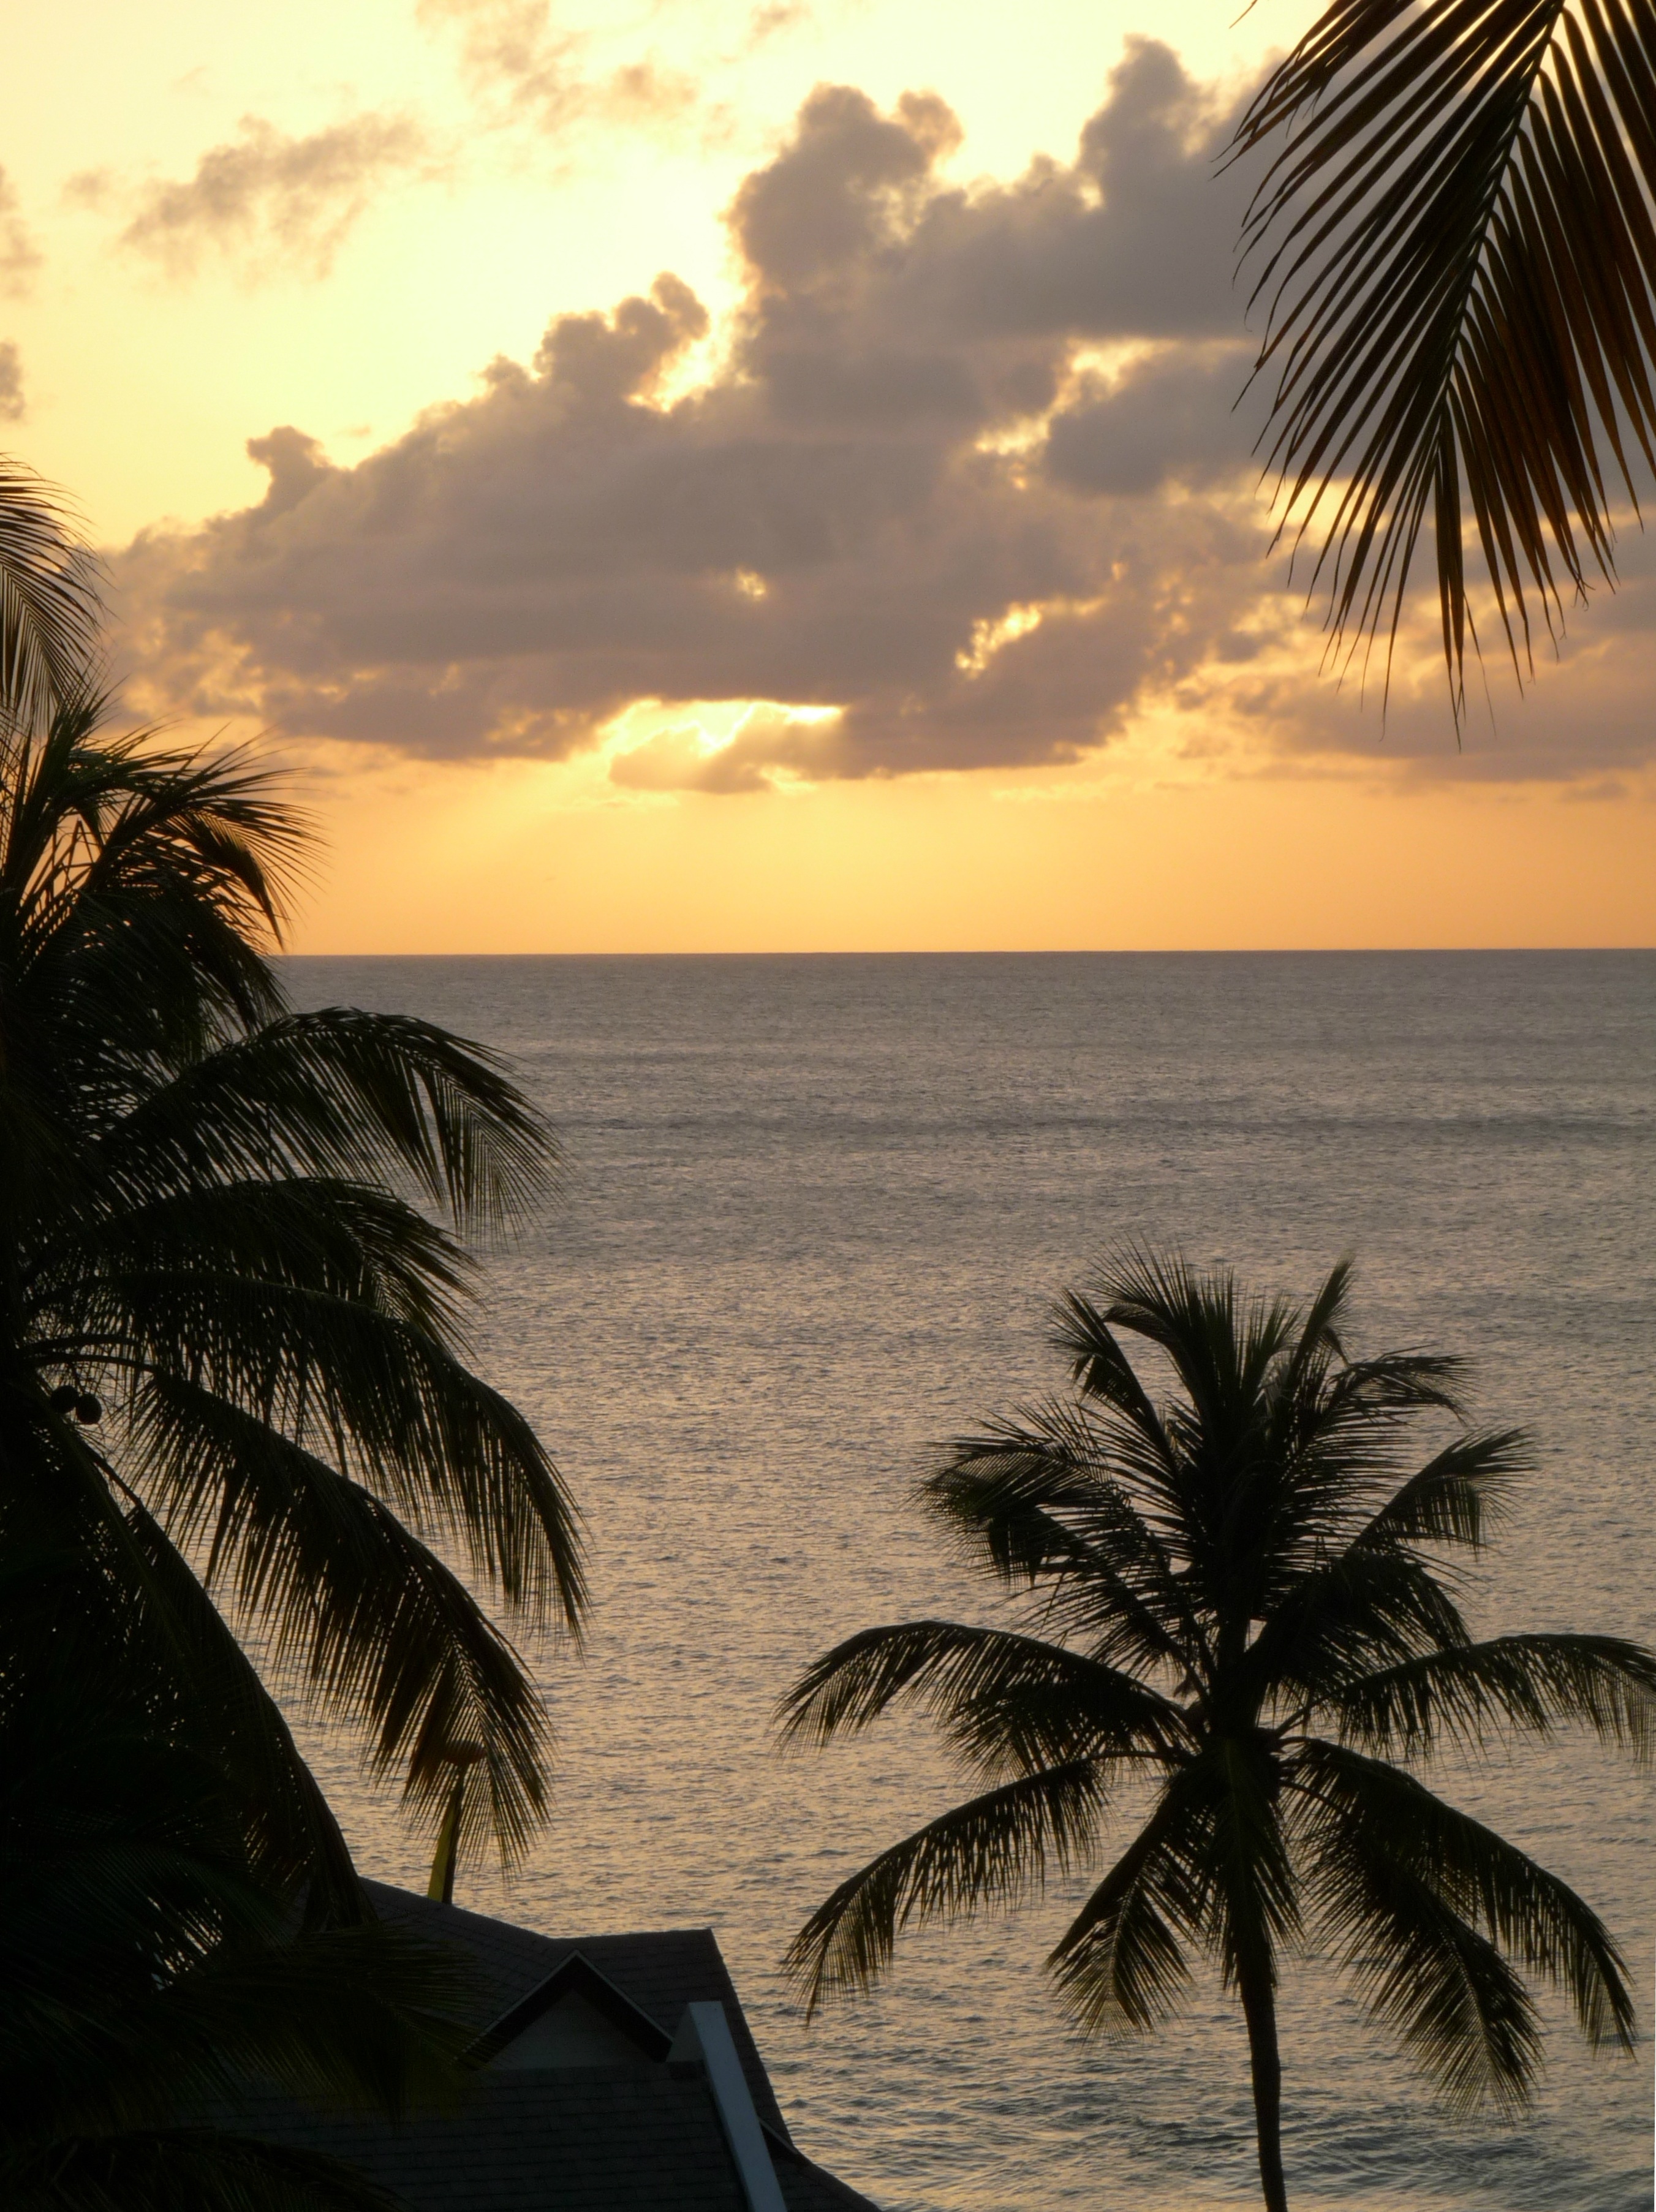
beach, sea, coast, tree, nature, sand, ocean, horizon, sky, sun, sunrise, sunset, palm tree, sunlight, morning, shore, wave, vacation, dusk, palm, tropical, romantic, body of water, outside, clouds, resort, rooftops, caribbean, sundown, tropics, golden sunset, st lucia, arecales, palm family